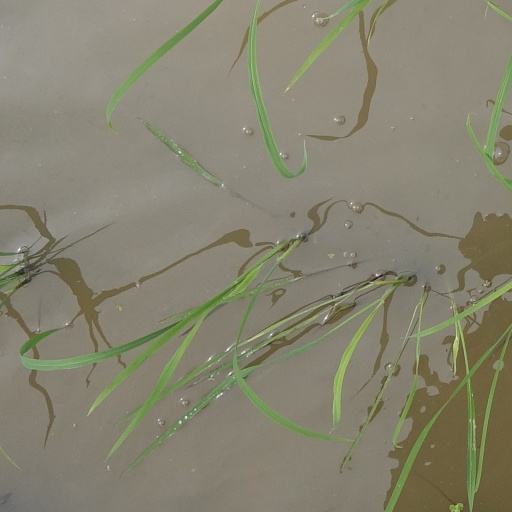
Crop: rice